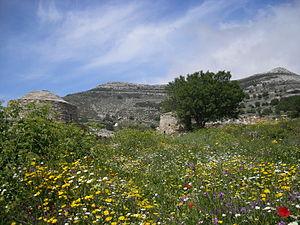
Giovanni IV Crispo, né en 1499 et décédé en 1564, fut le dernier véritable duc de Naxos. Son règne, de 1510 à 1564, fut le plus long de l'histoire du duché. Giovanni IV Crispo succéda à son père Francesco en 1510. Comme il était encore mineur, la régence fut assurée par des représentants de la République de Venise, dont son oncle maternel Antonio Loredano.
Naxos est une île grecque de la mer Égée appartenant aux Cyclades. C'est la plus grande et la plus haute île de l'archipel. Elle est située pratiquement au cœur de l'Égée, à approximativement 140 km de la Grèce continentale et de la Turquie continentale. La plus grande ville et port principal est Náxos, aussi appelée Chóra.